Sedley Andrus

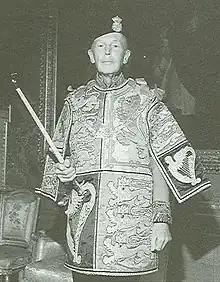
Francis Sedley Andrus wearing a tabard as Beaumont Herald of Arms Extraordinary

Francis Sedley Andrus LVO (26 February 1915 – 9 November 2009) was a long-serving English officer of arms who was Beaumont Herald of Arms Extraordinary. As such, he was a Royal officer of arms, though not a member of the College of Arms in London.